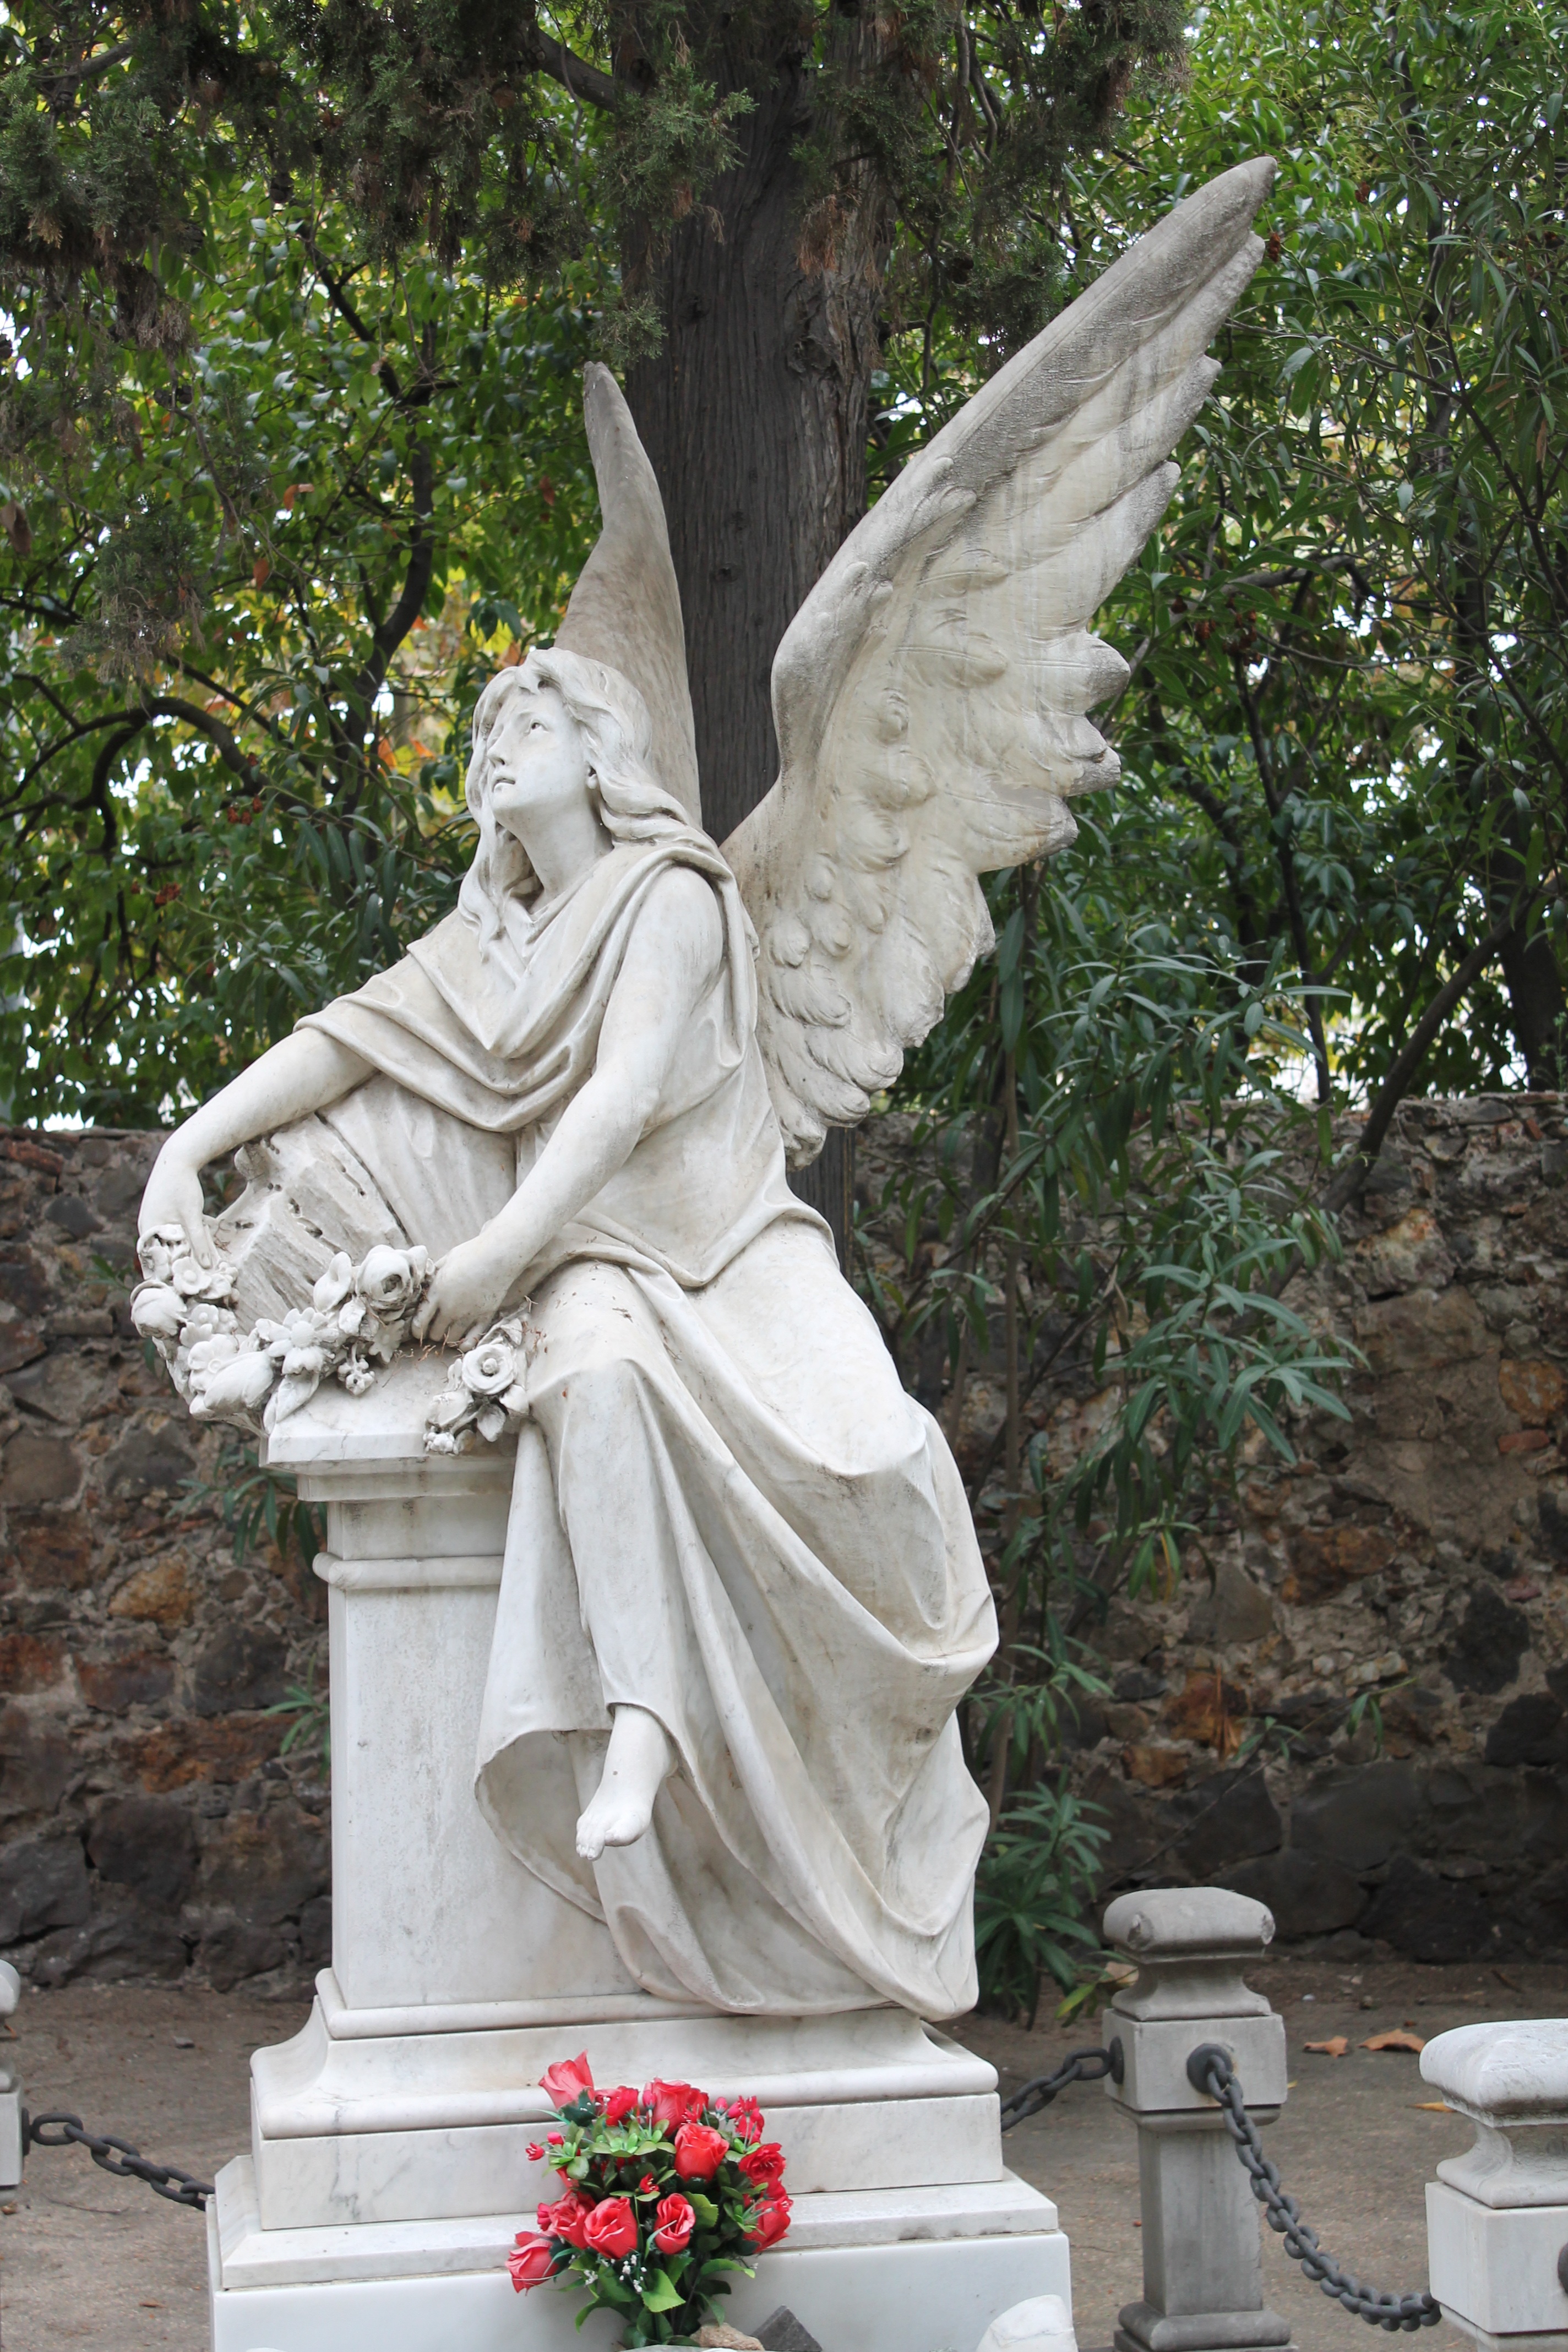
monument, statue, heaven, cemetery, dead, tombstone, grave, sculpture, religious, memorial, angel, art, temple, carving, stone carving